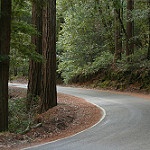
Label: forest